Military career of Dwight D. Eisenhower

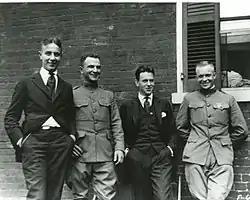
Eisenhower (far right) with three friends (William Stuhler, Major Brett, and Paul V. Robinson) in 1919, four years after graduating from West Point

In February 1918, he was transferred to Camp Meade, Maryland, where he was assigned command of the 301st Heavy Tank Battalion. By the beginning of 1918, the United States Army did not have a single operational tank, but the battalion planned to use British-provided Mark VI tanks after arriving in Europe. The 301st was initially scheduled to be deployed to Europe in early 1918, but in March 1918 the tank corps was established as an independent branch of the army, and Eisenhower's unit was assigned for further training at Camp Colt. After months of rudimentary training, the first tank, a Renault FT, arrived in June 1918. In September, the "Spanish flu" epidemic hit the camp, ultimately killing 175 of the roughly 10,000 men under his command. In October, Eisenhower was promoted to the rank of lieutenant colonel, and two weeks later he received orders to deploy to Europe. Shortly before the deployment, the war ended with the signing of the Armistice of 11 November 1918. Though Eisenhower and his tank crews never saw combat, he displayed excellent organizational skills, as well as an ability to accurately assess junior officers' strengths and make optimal placements of personnel. Despite his success as an organizer and trainer, his World War II rivals often sought to denigrate Eisenhower for his lack of combat experience.